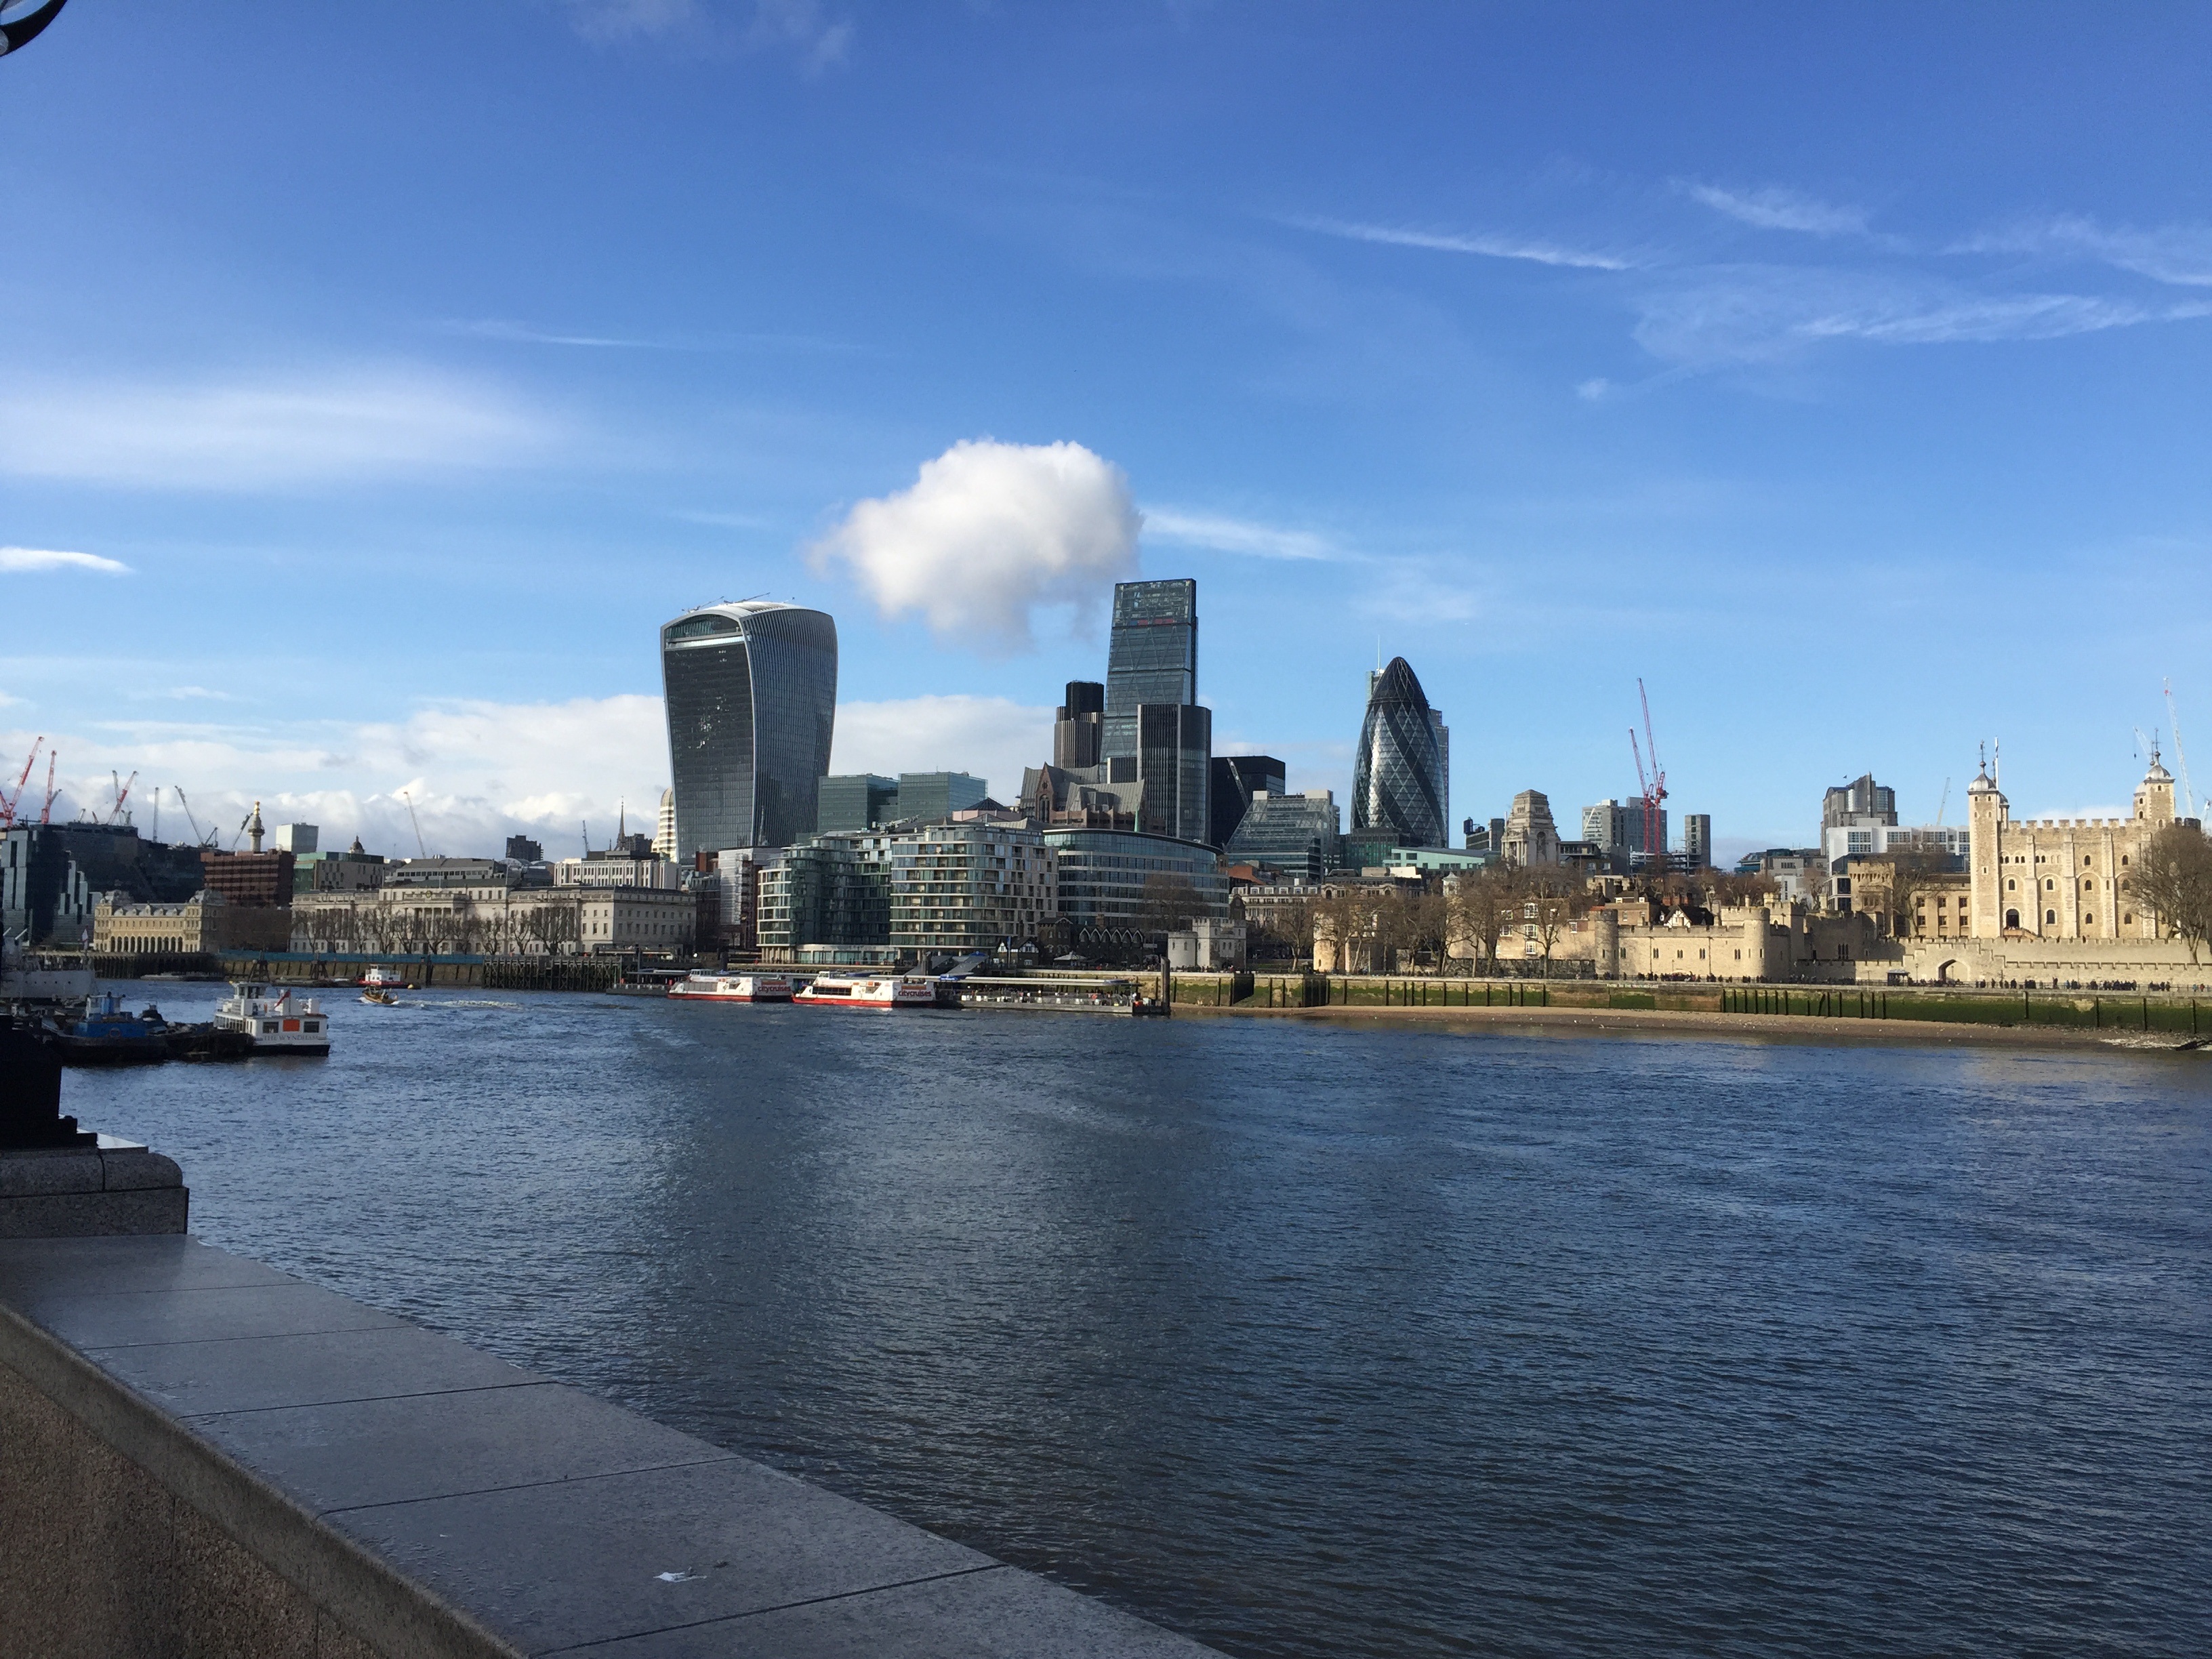
sea, coast, horizon, bridge, skyline, city, skyscraper, river, cityscape, panorama, downtown, dusk, reflection, tower, bay, landmark, harbor, england, london, thames, gherkin, london city, urban area, geographical feature, human settlement